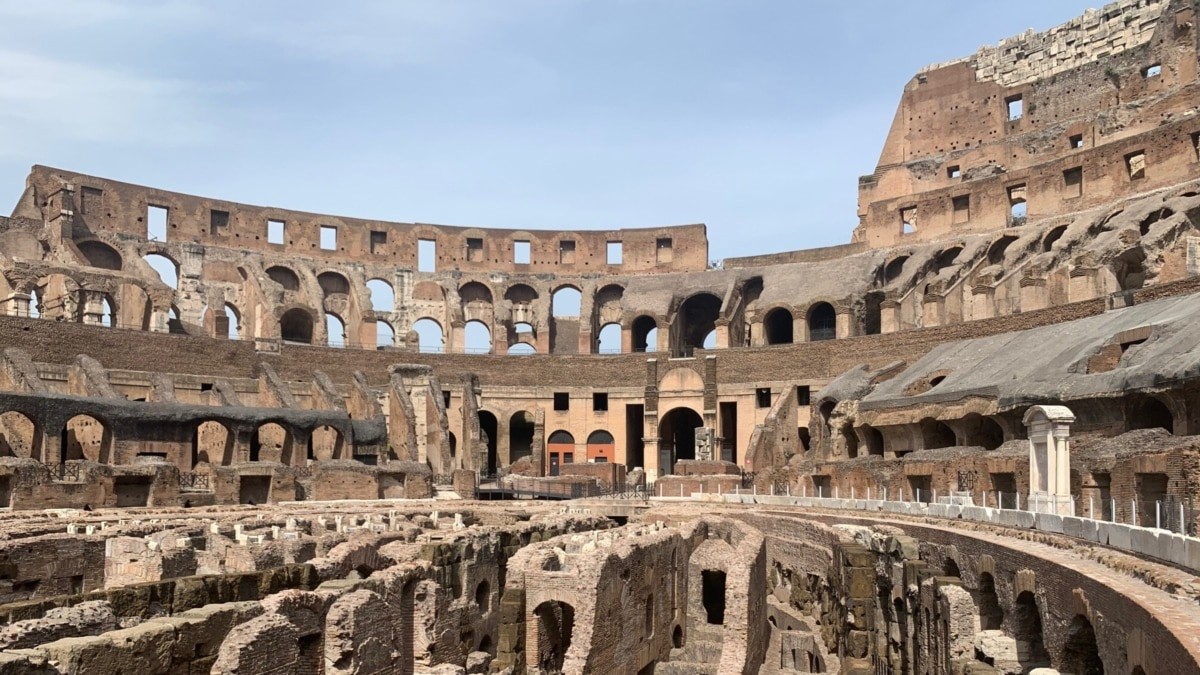
Landmark: Roman Colosseum